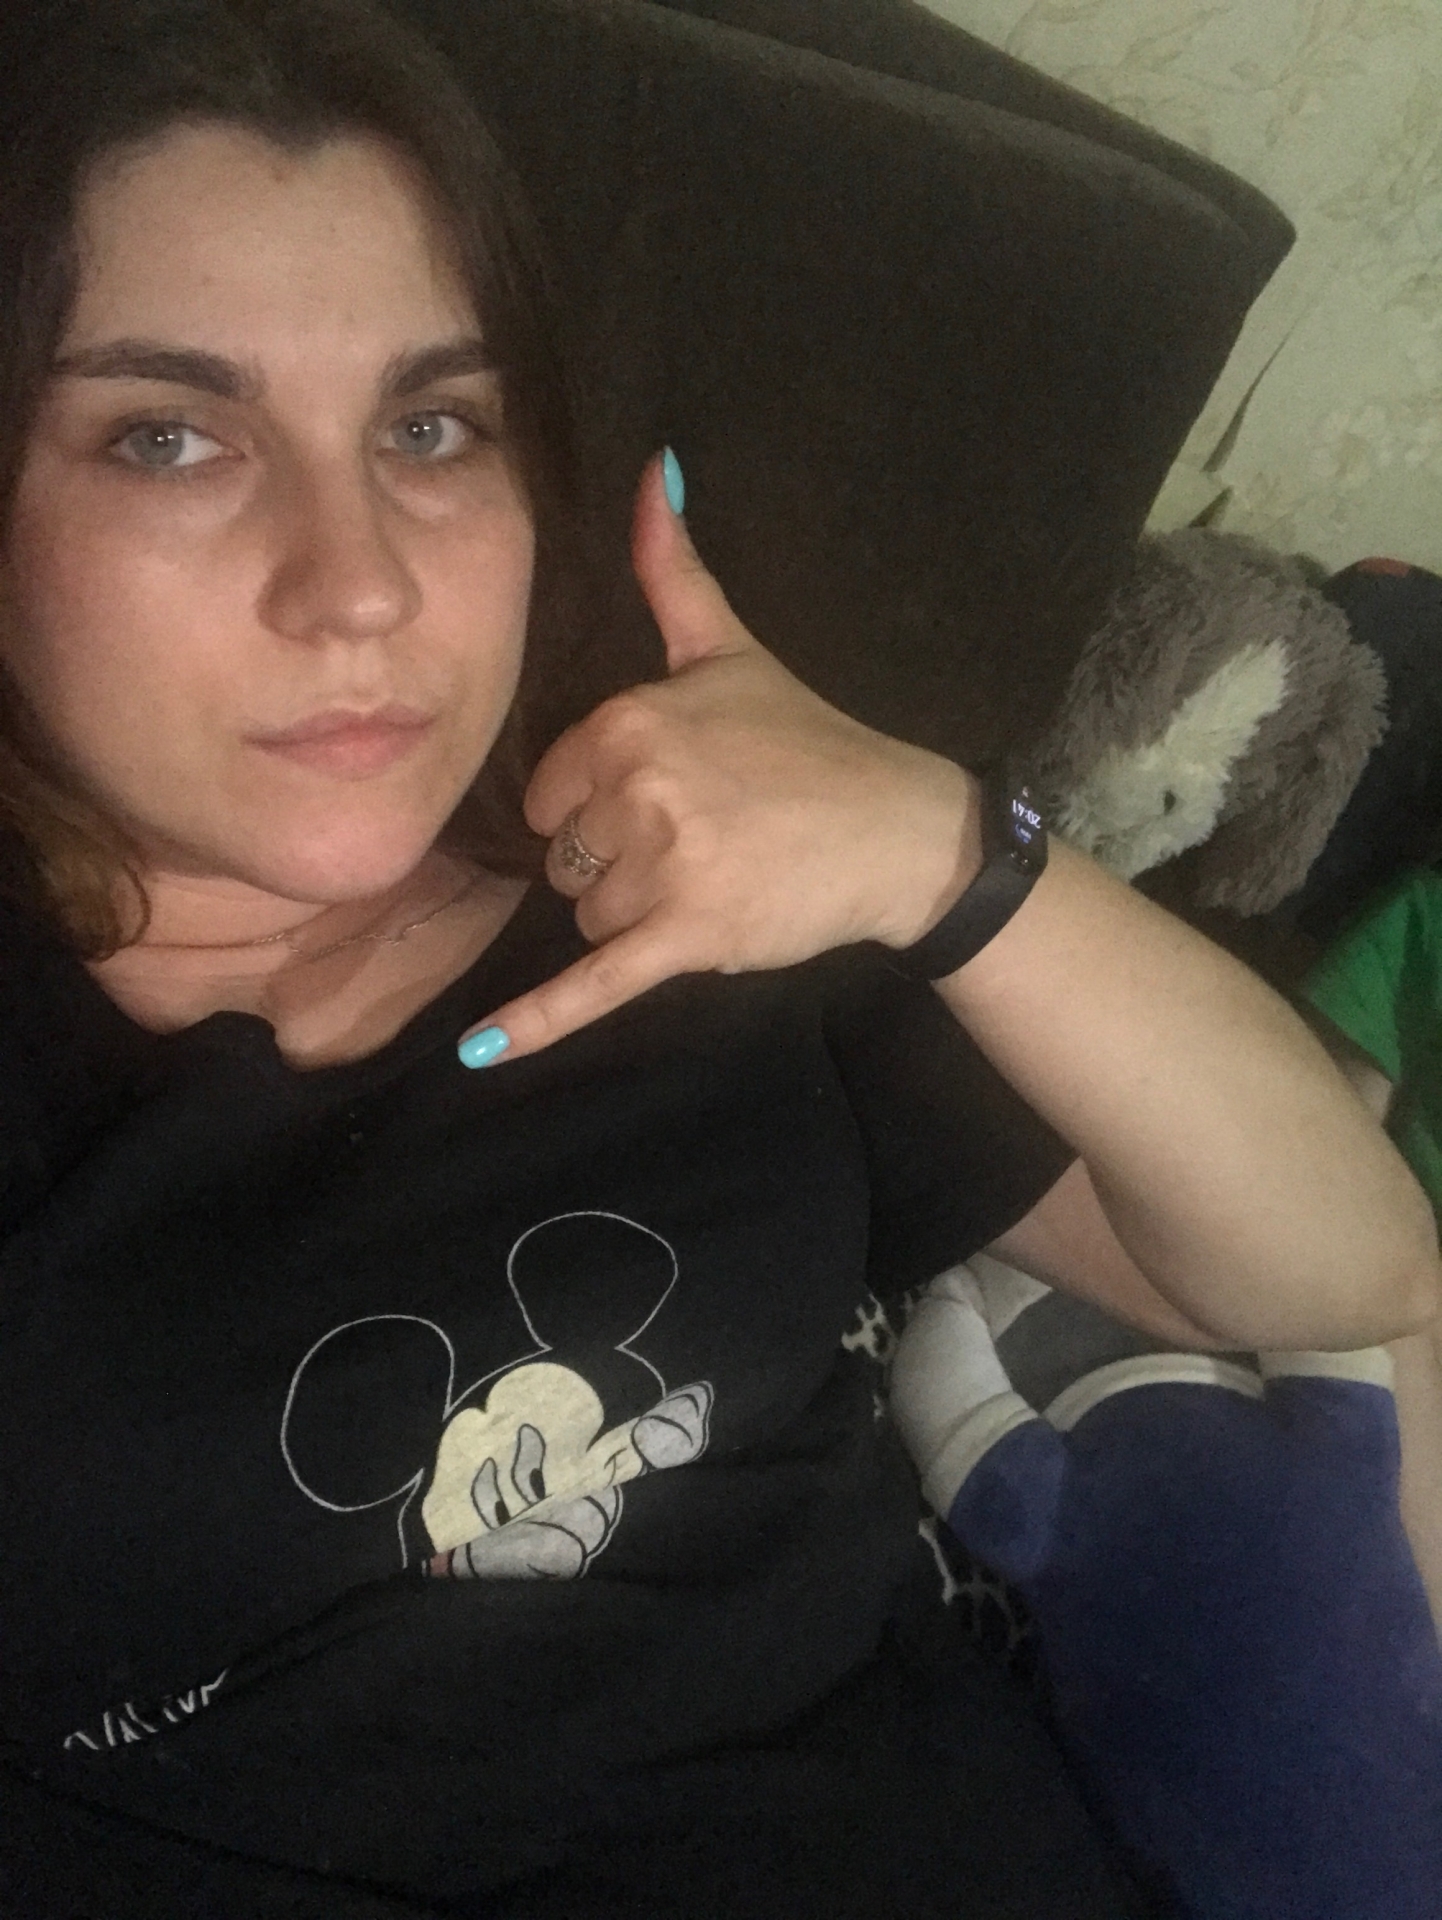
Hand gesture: call